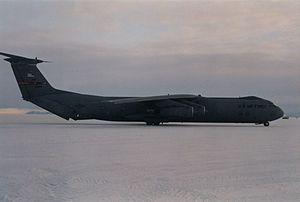
Ice Runway, littéralement « piste de glace » car construite sur la banquise, est la principale piste d'atterrissage utilisé par le United States Antarctic Program pendant l'été austral à cause de sa proximité avec la base antarctique McMurdo. Les deux autres pistes utilisées sont Williams Field et Pegasus Field.